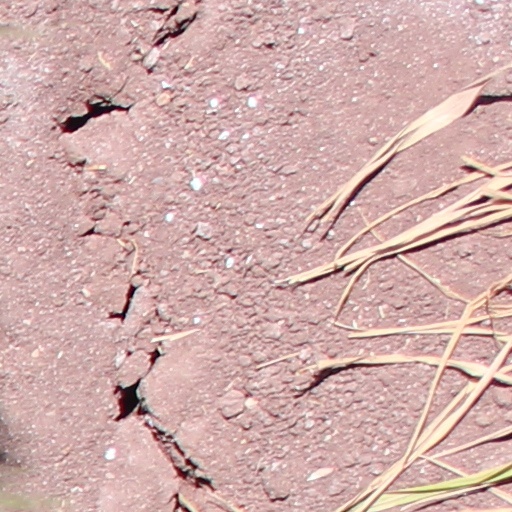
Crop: wheat